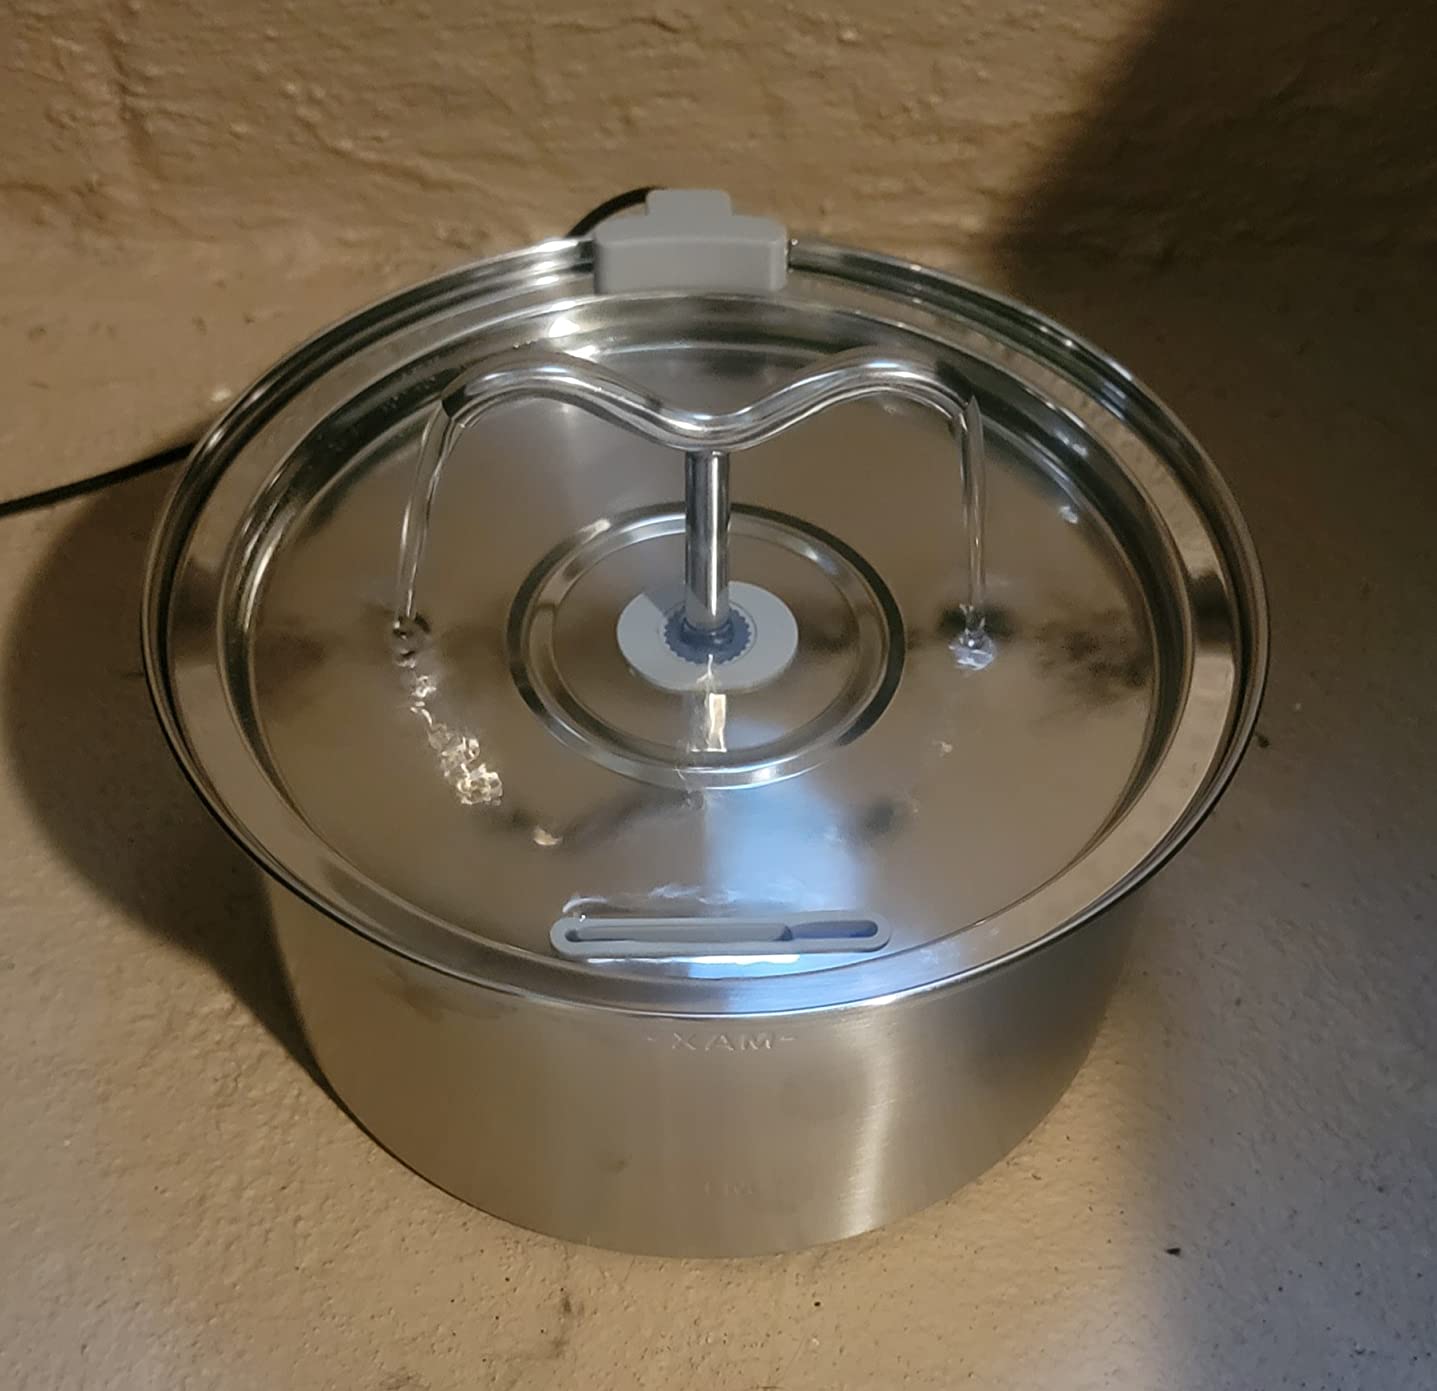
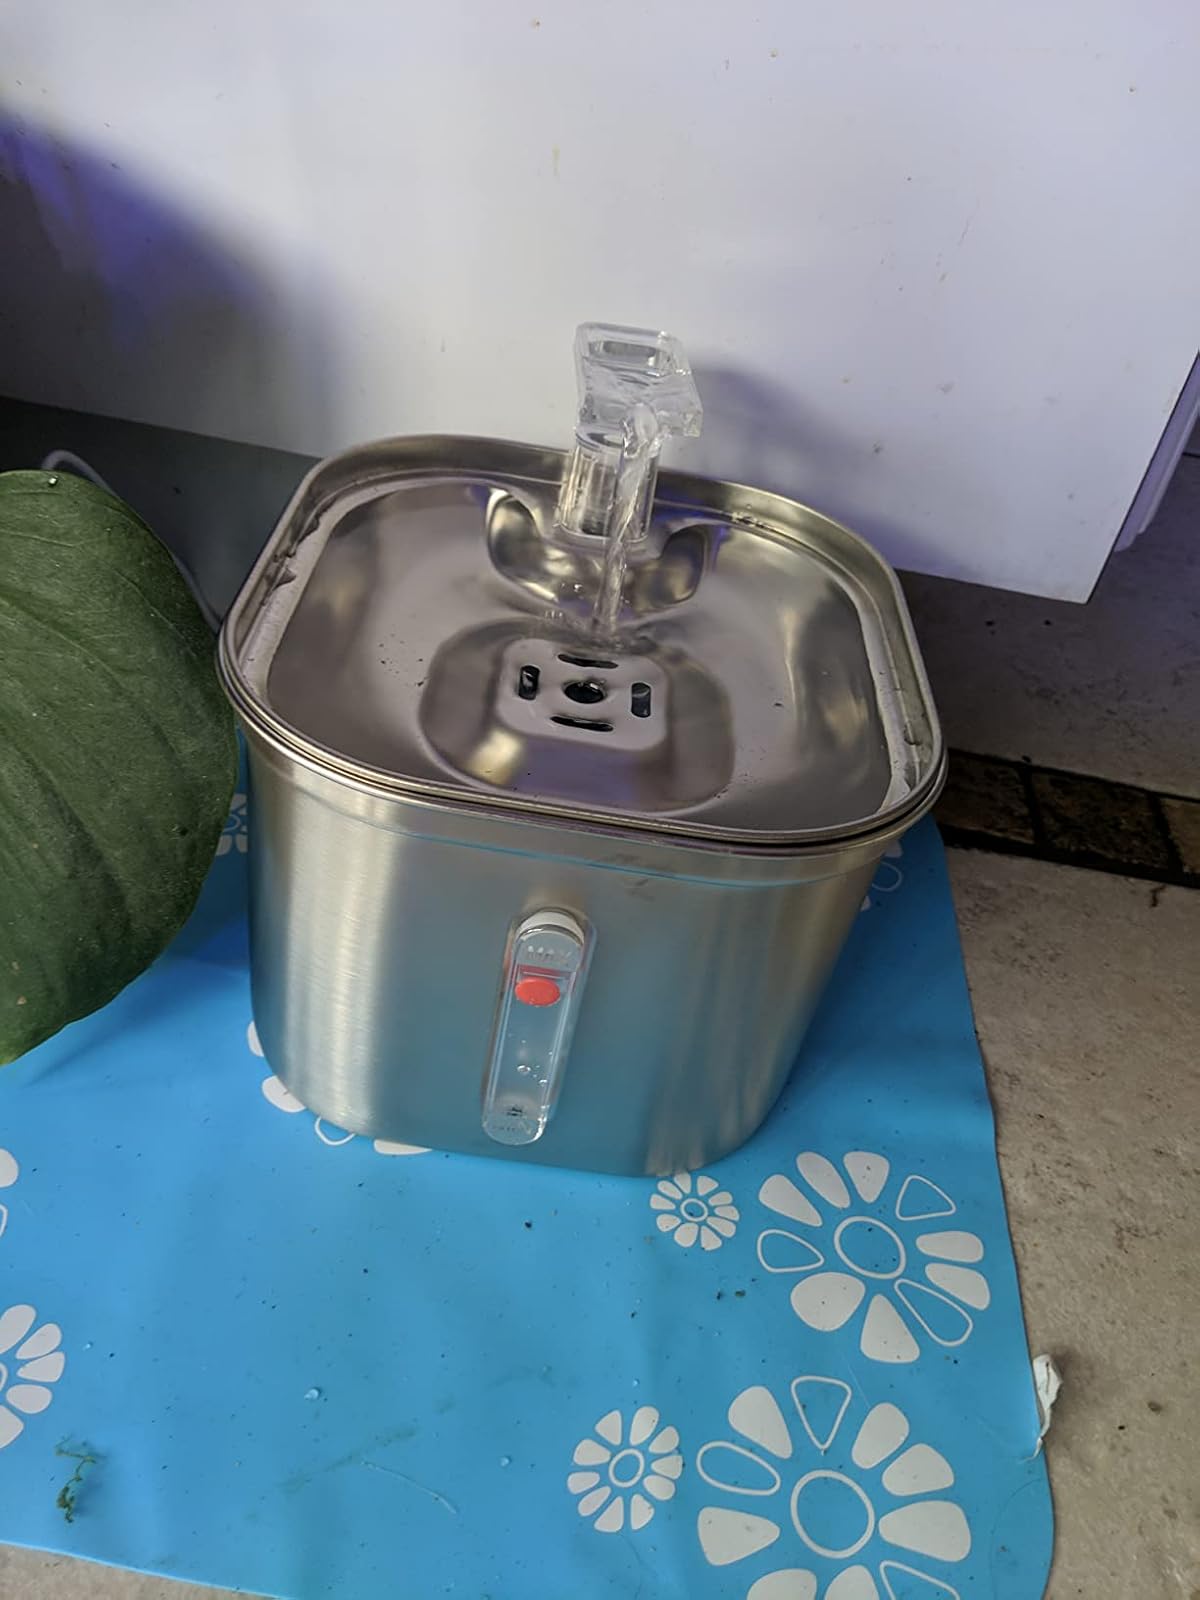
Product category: items_bowl
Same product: no